Mikhail Nikolayevich von Giers

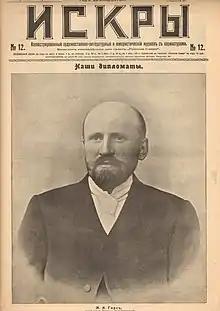

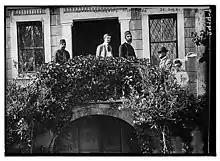
Mikhail Nikolayevich von Giers, second from the right, with diplomats from the Ottoman Empire (Huseyin Hilmi Pasha) and the Austro-Hungarian Empire (Consul Kirchknopf) in 1912

Mikhail Nikolayevich von Giers (alternatively styled Mikhail Nikolaevich von Giers or Mikhail Nikolayevich de Giers) (1856–1924) was an Imperial Russian ambassador and the son of Russian Foreign Minister Nikolay Girs.